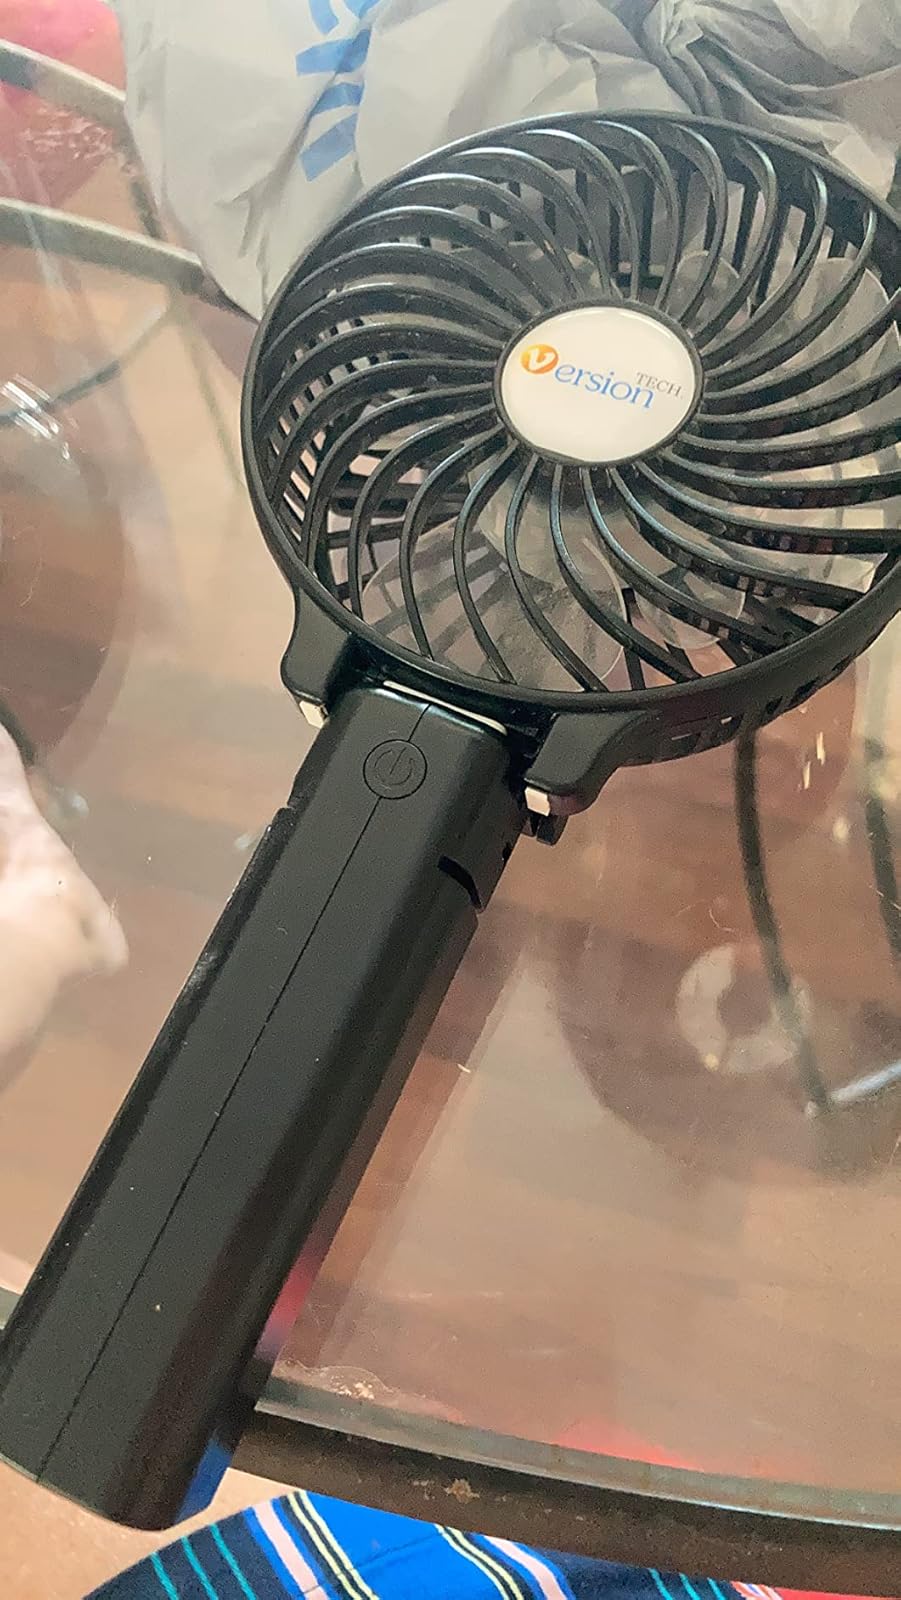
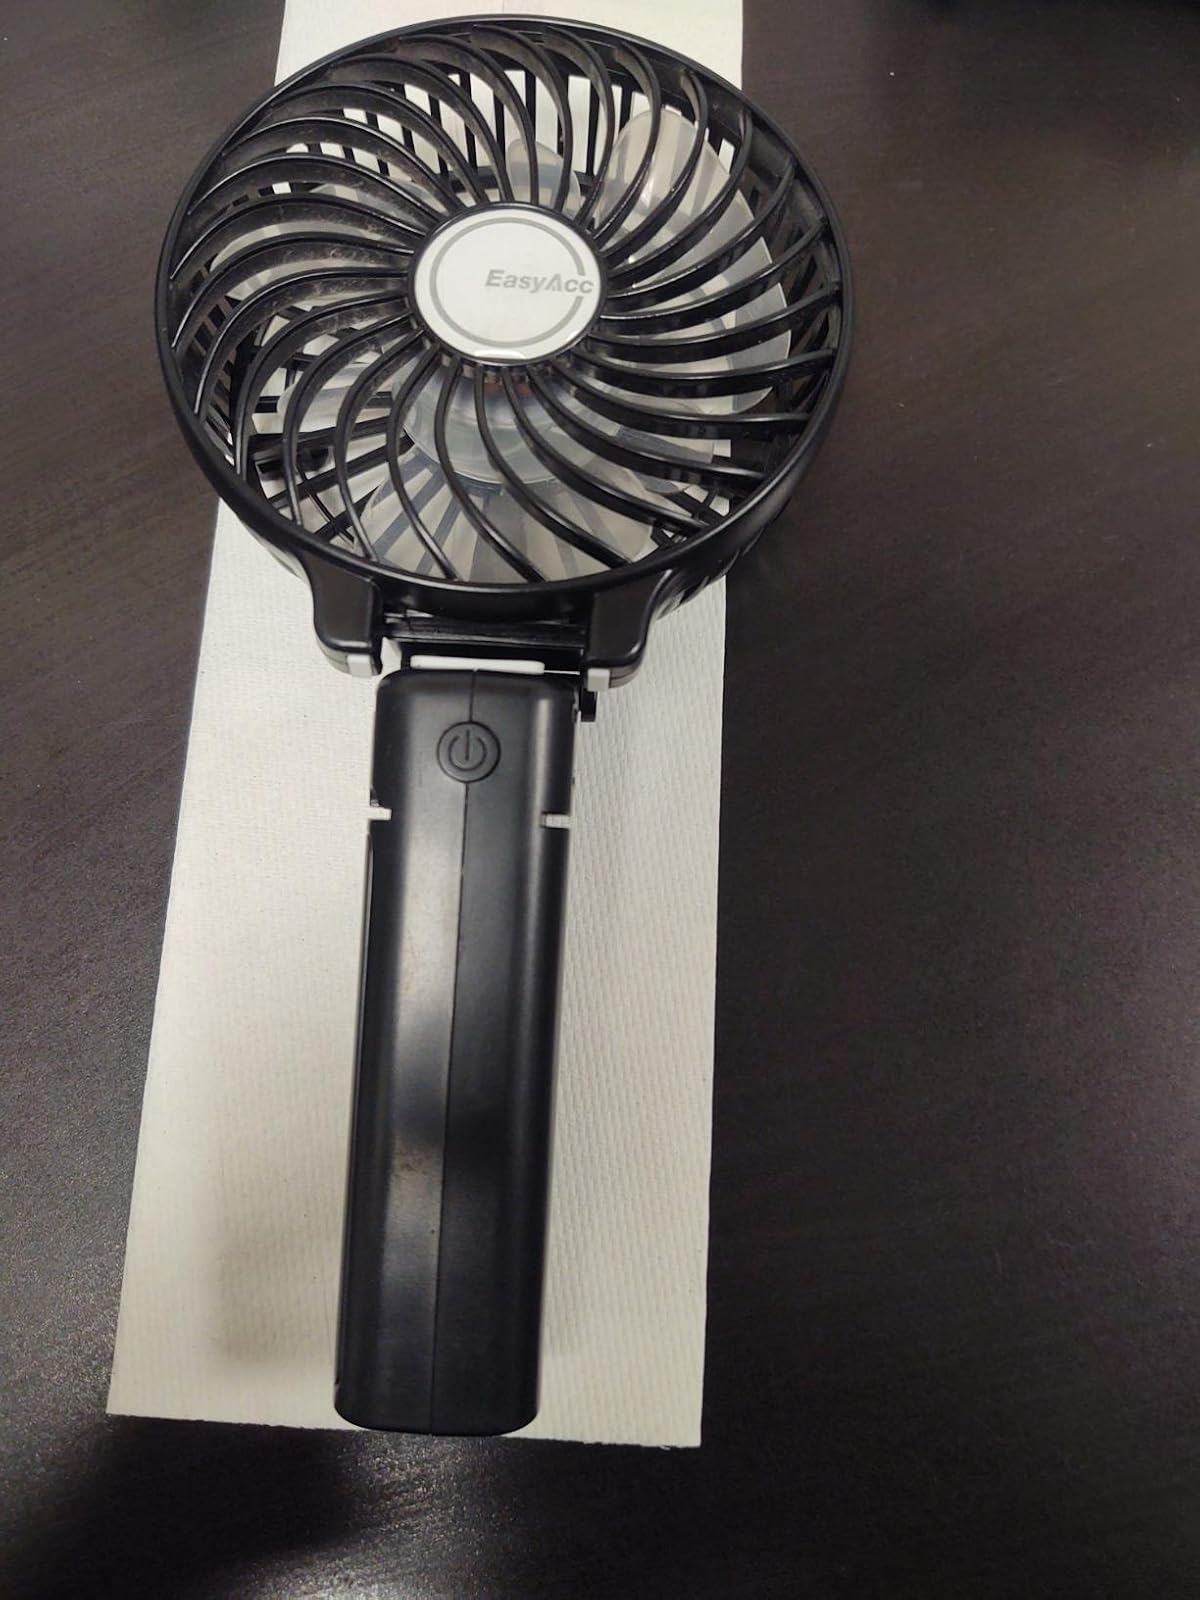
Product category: fan
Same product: no